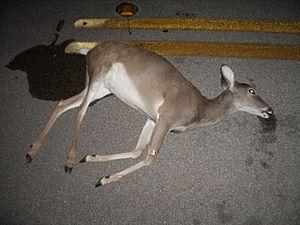
Cerf tué par un automobiliste. Lieu
La mortalité animale sur les routes est la conséquence de collisions de la faune avec des véhicules. Elle concerne de nombreuses espèces : grands et petits mammifères, oiseaux, batraciens, insectes, etc. Les animaux sont souvent tués alors qu'ils sont en train de manger ou en cours de dispersion. C'est une menace importante pour la biodiversité.